Joseph W. Symonds

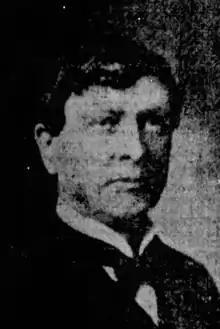
Maine Supreme Judicial Court Justice Joseph W. Symonds

Joseph White Symonds (September 2, 1840 – September 28, 1918), of Portland, Maine, was a justice of the Maine Supreme Judicial Court from October 16, 1878, to March 31, 1884.